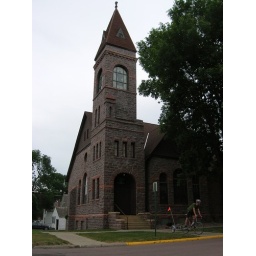
Very elegant red stone church in Rock Rapids.